Pain in crustaceans

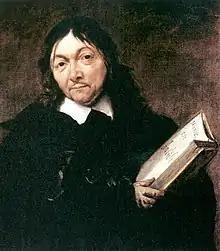
Descartes argued that animals could not experience pain

The idea that non-human animals might not feel pain goes back to the 17th-century French philosopher, René Descartes, who argued that animals do not experience pain and suffering because they lack consciousness. In 1789, the British philosopher and social reformist, Jeremy Bentham, addressed in his book "An Introduction to the Principles of Morals and Legislation" the issue of our treatment of animals with the following often quoted words: "The question is not, Can they reason? nor, can they talk? but, Can they suffer?"